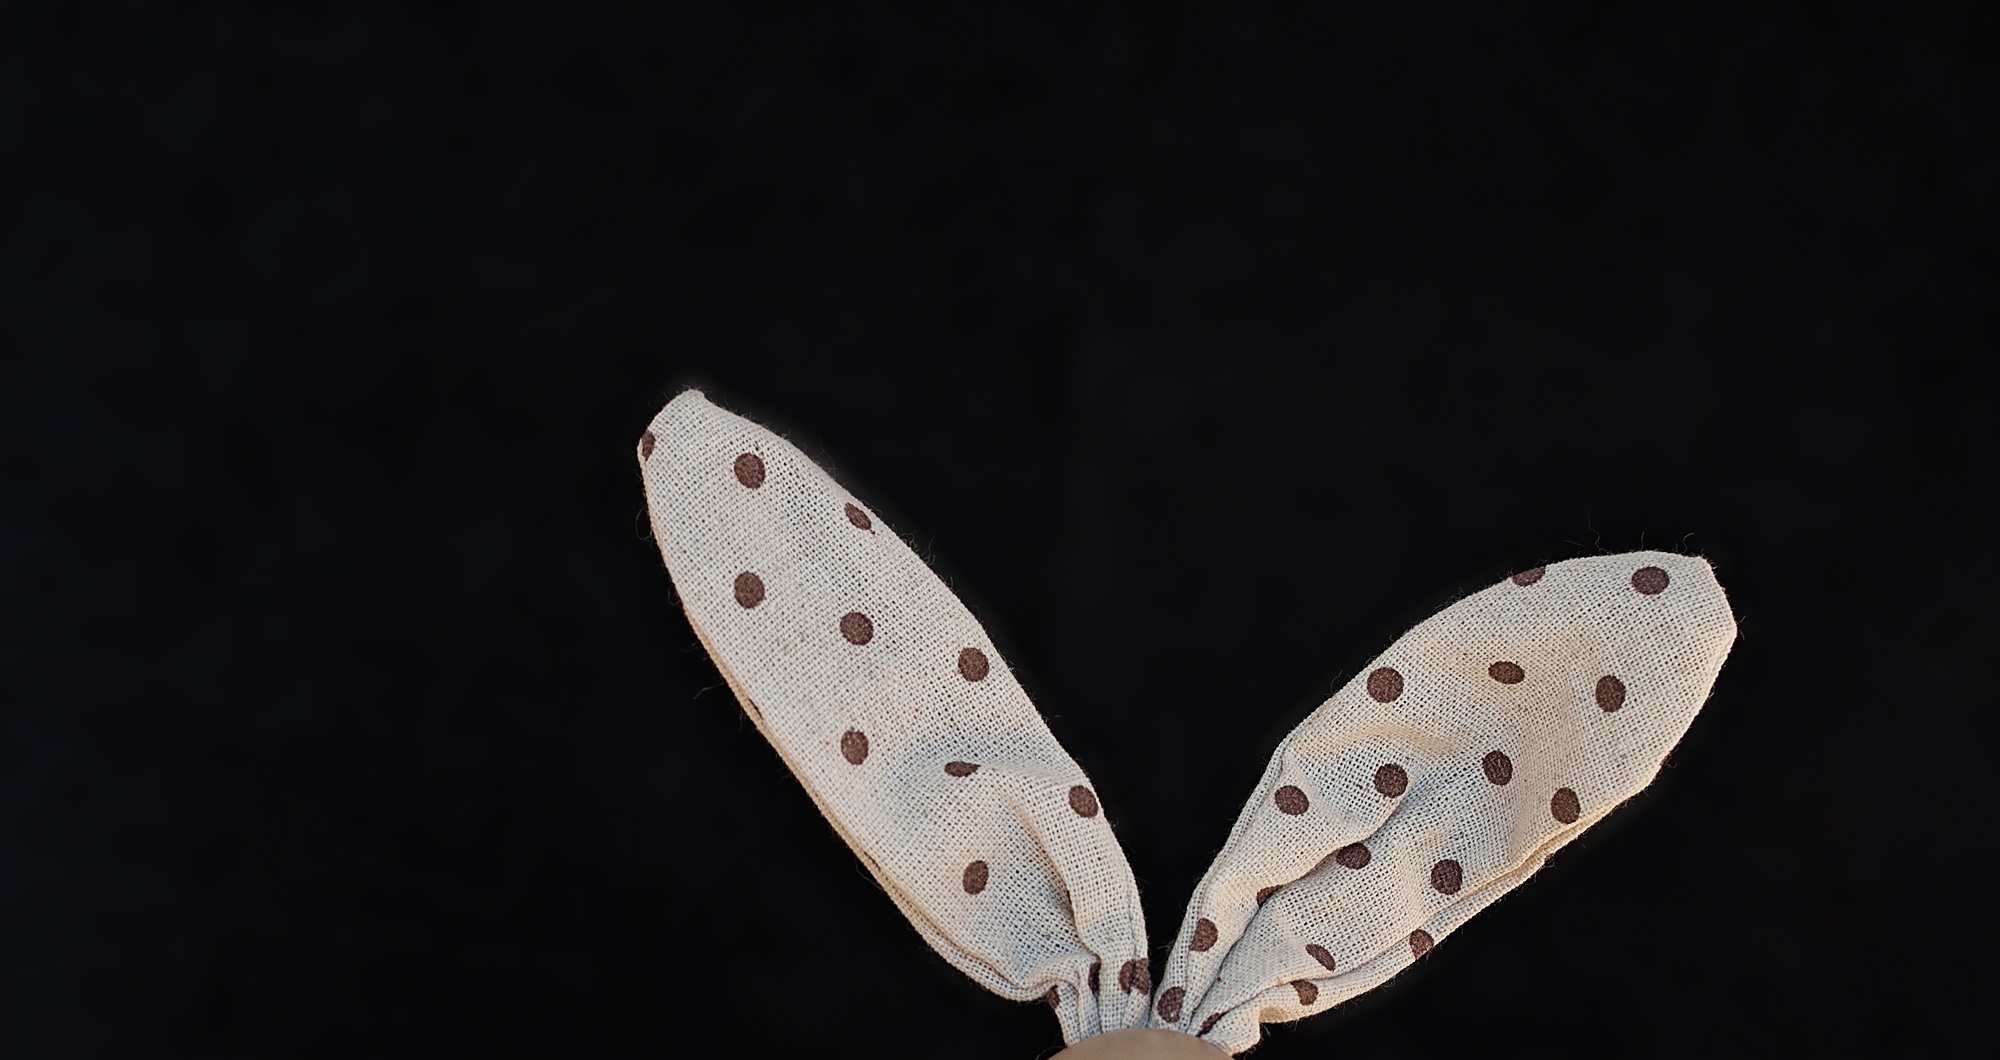
wing, leaf, petal, pattern, insect, moth, butterfly, close, invertebrate, deco, close up, points, macro photography, rabbit ears, surfing equipment and supplies, fashion accessory, moths and butterflies, dekohasenohren